Ferdinando Giorgetti

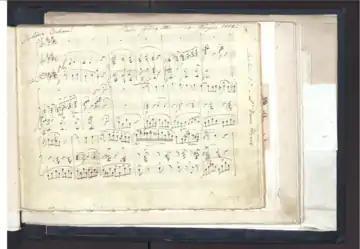

In 1828, the fame of Giorgetti as a composer, teacher, and publicist was established in Florence because he most furiously participated in a written debate regarding German influence in the didactics of Italian music. In the periodicals, space was given to the prevalent idea that there was an excessive penetration of German taste inside the classrooms of the conservatories, while Giorgetti, on the contrary, affirmed that the study of Germans of the Classical period (Mozart, Haydn and Beethoven) was instead essential in acquiring the necessary knowledge that permitted Italian singability to be expressed well. Giorgetti proposed a sort of union between German and Italian style, which in this era were considered to be incompatible. He pointed to Gioachino Rossini as the ultimate example of that union. Rossini was taught through German examples during his education in Bologna; indeed, he was given the nickname “"il tedeschino" (the little German). Giorgetti was given the nickname “il tedescone" (the big German) for his fondness of Teutonic artistry. That fondness found fertile ground in the "Germanophile" Tuscany, ruled by Habsburg-Lorraine. In 1827, on the frontispiece of "Tre trj di una difficoltà progressiva" (dedicated to Paganini) he indicates «first violin of the court of the Grand Duke of Tuscany», and thanks to the support of the court (members to which Giorgetti dedicated numerous compositions), he began promoting instrumental music and cultured European musical language, an activity to which he dedicated all of his energy as a composer, teacher and orchestral conductor.